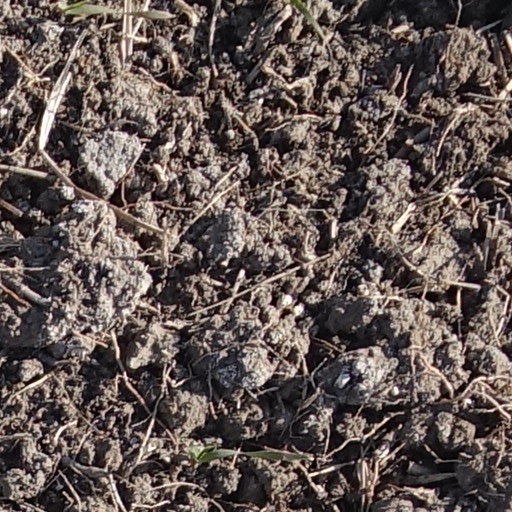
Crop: wheat